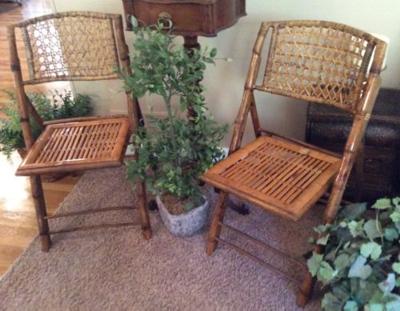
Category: chair